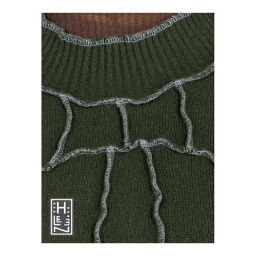
cashmere shrug in super deep green and gray